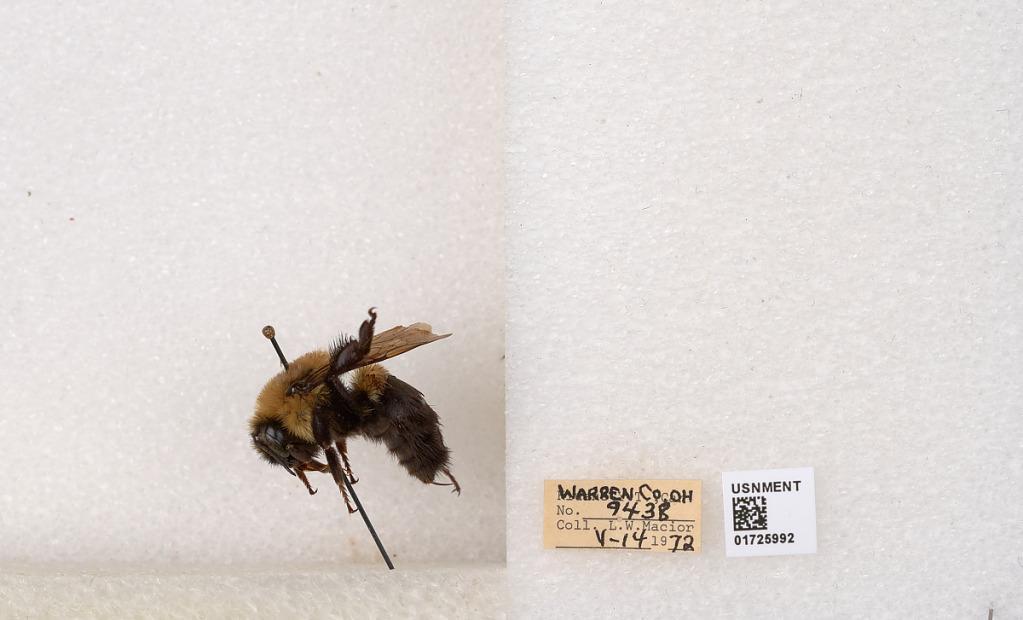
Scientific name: Bombus impatiens Cresson
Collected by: L. Macior
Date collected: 1972-5-14
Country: United States
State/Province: Ohio
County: Warren
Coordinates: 39.4276, -84.1668